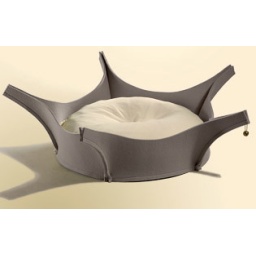
Modern cat bed by cat-interiors